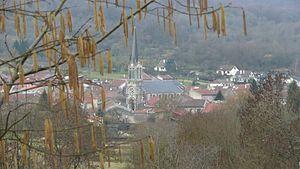
Panorama de Jezainville. Vue réalisée depuis le chemin de Dieulouard, sur la côte de Cuite.
Jézainville est une commune française située dans le département de Meurthe-et-Moselle en région Grand Est. Les habitants s'appellent les Jézainvillois et Jézainvilloises.